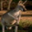
Label: kangaroo